Cody Rogers

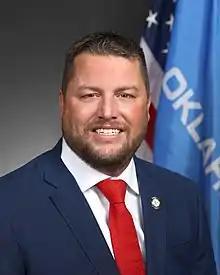
Rogers in 2021

Cody Rogers is an American politician and businessman who served as a member of the Oklahoma Senate representing the 37th district from 2021 to 2024.